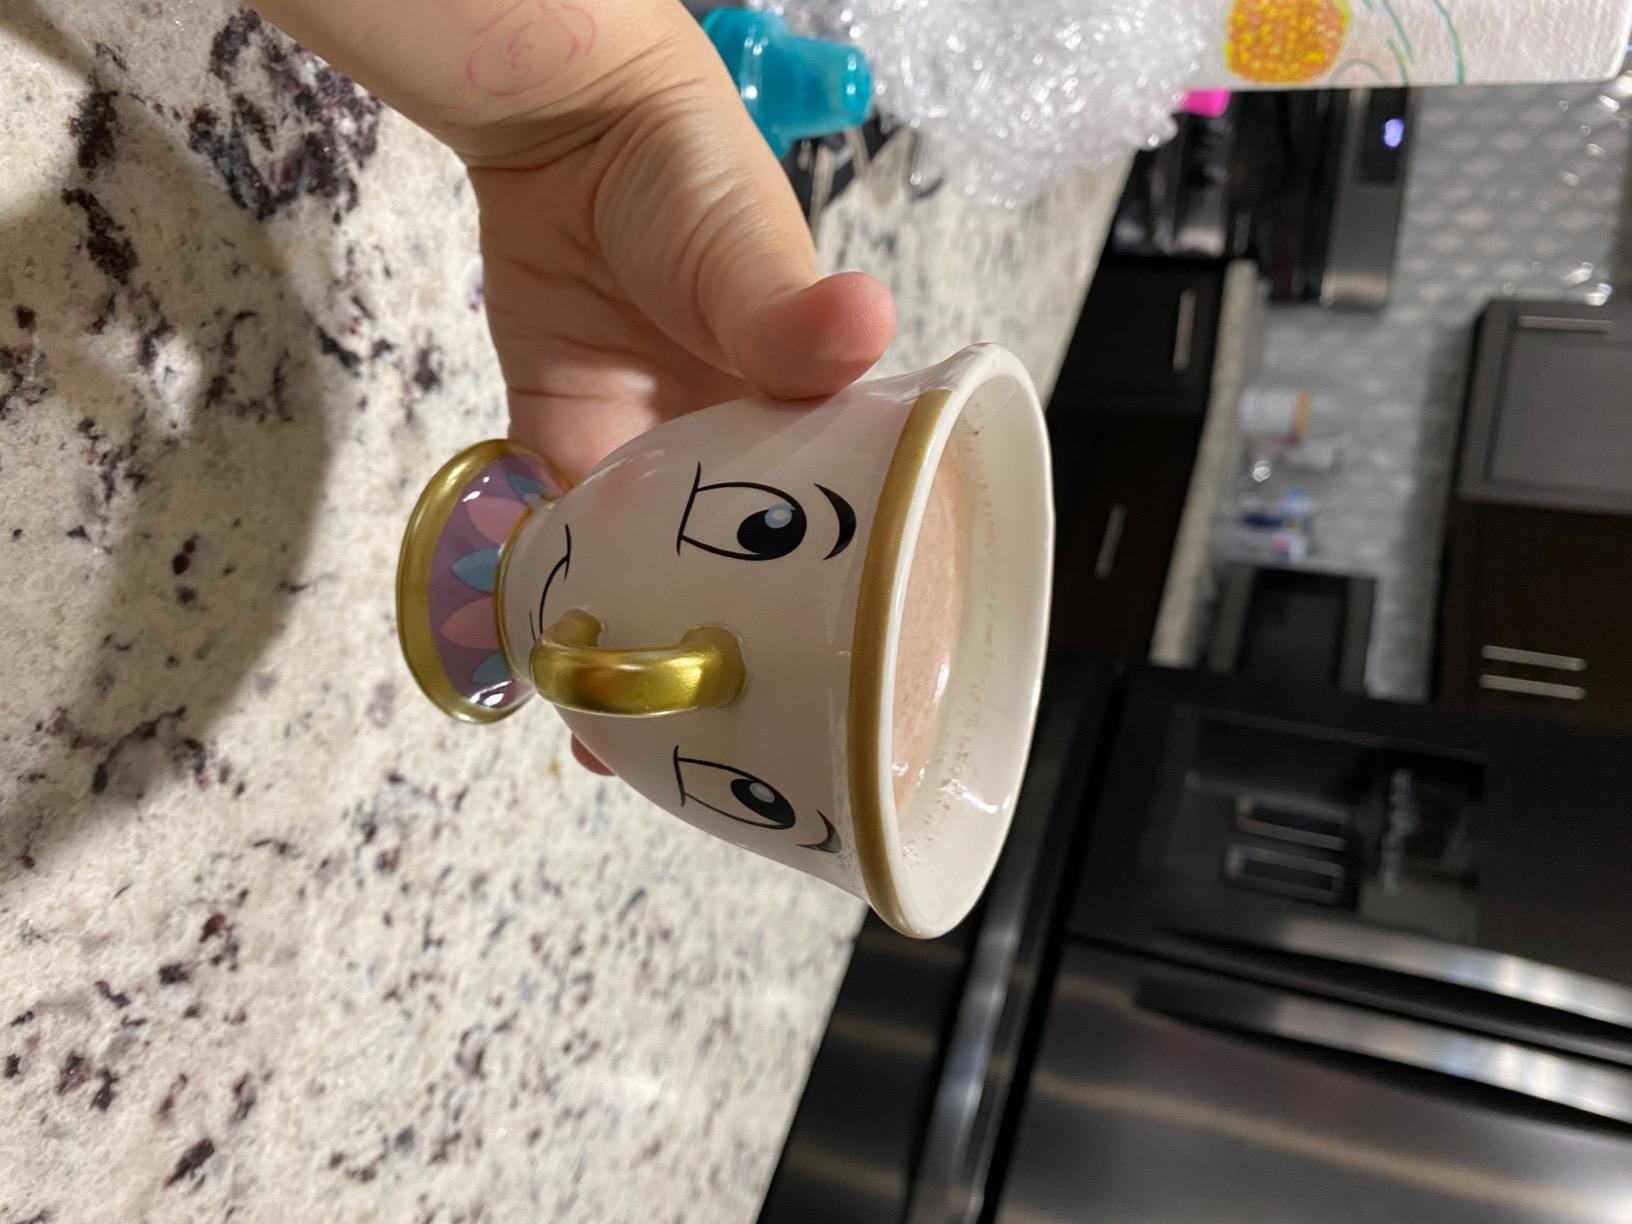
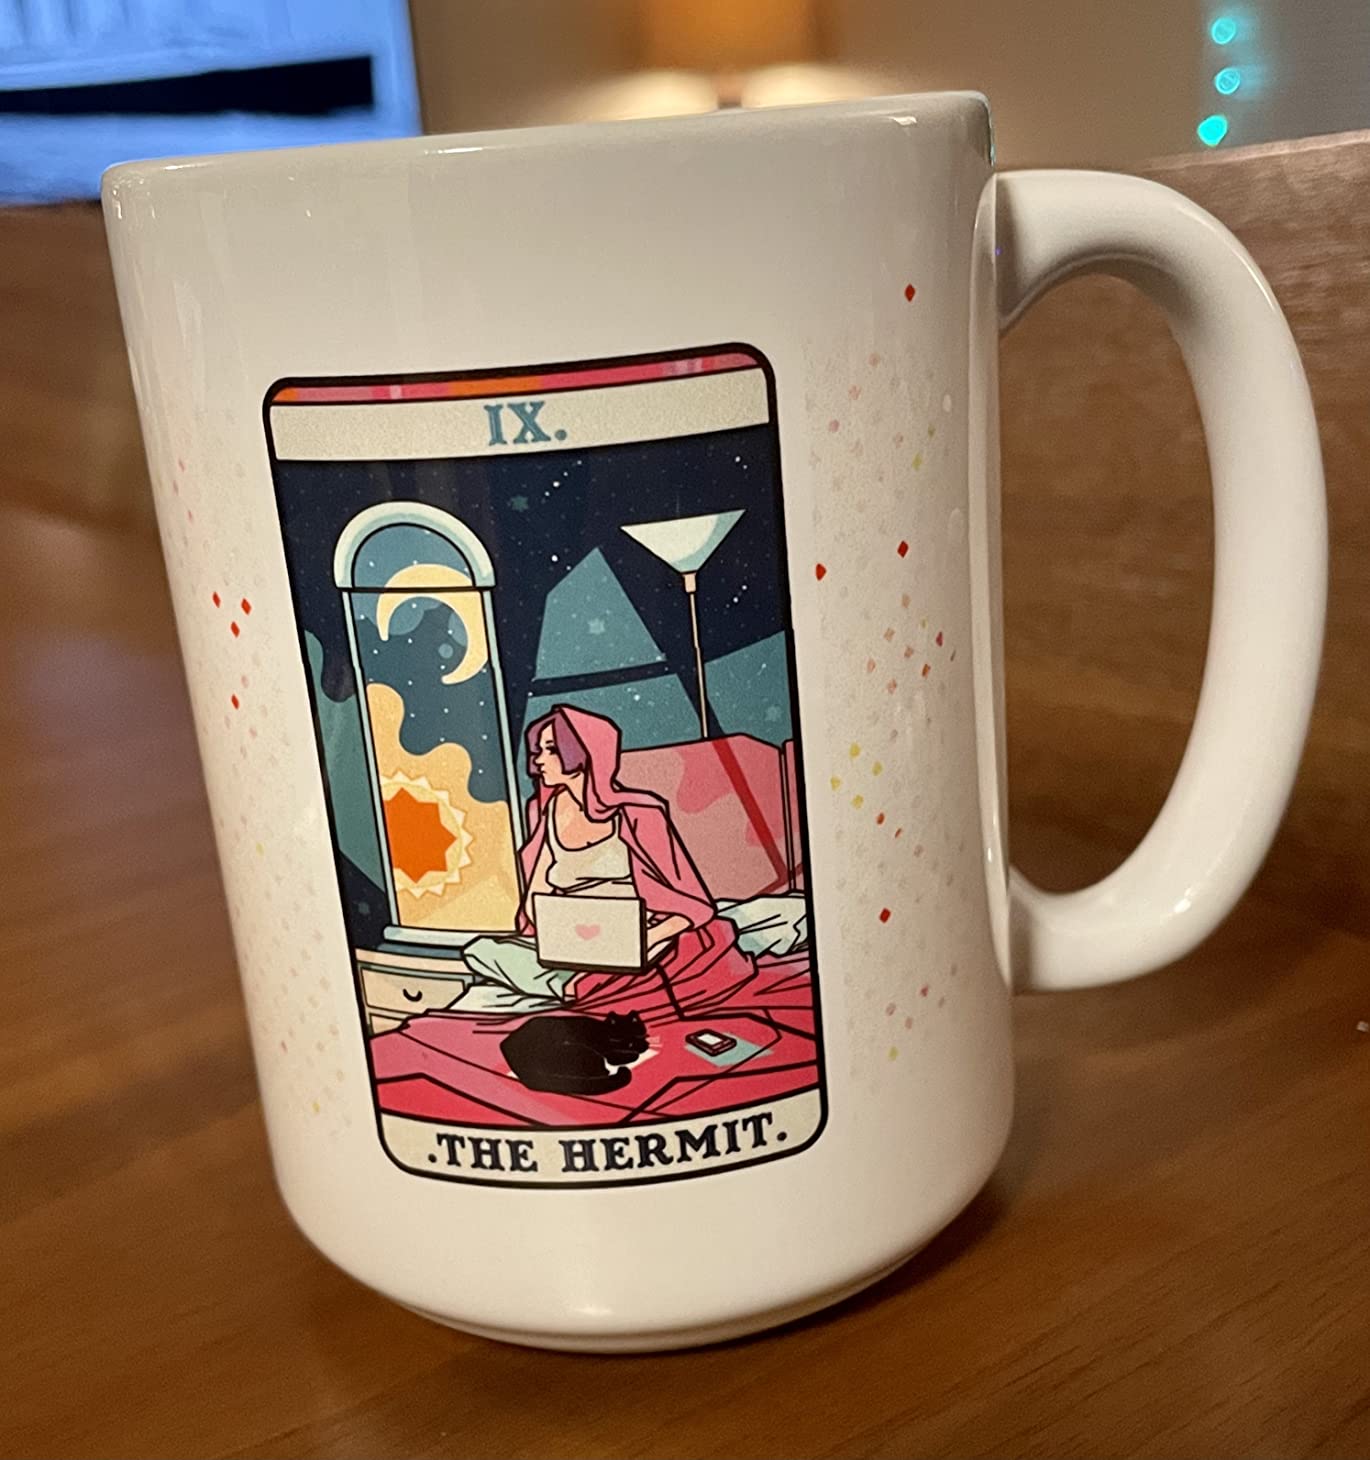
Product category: items_mug
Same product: no